Bomen railway station

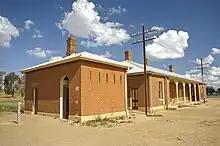
Rear of the station in 2009

The complex comprises a type 2 brick station building that was completed in 1877. The building was restored in the early 2000s. A signal box was completed in 1878; and a separate signal box constructed , timber with skillion roof, removed . The type 3 brick station master's residence was completed in 1877 and was sold in November 1994 and is now privately owned. A brick toilet block and lamp room was completed in 1877. Other structures include a brick platform face that was completed in 1877; and a well, with decorative iron vents.